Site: brandenburg
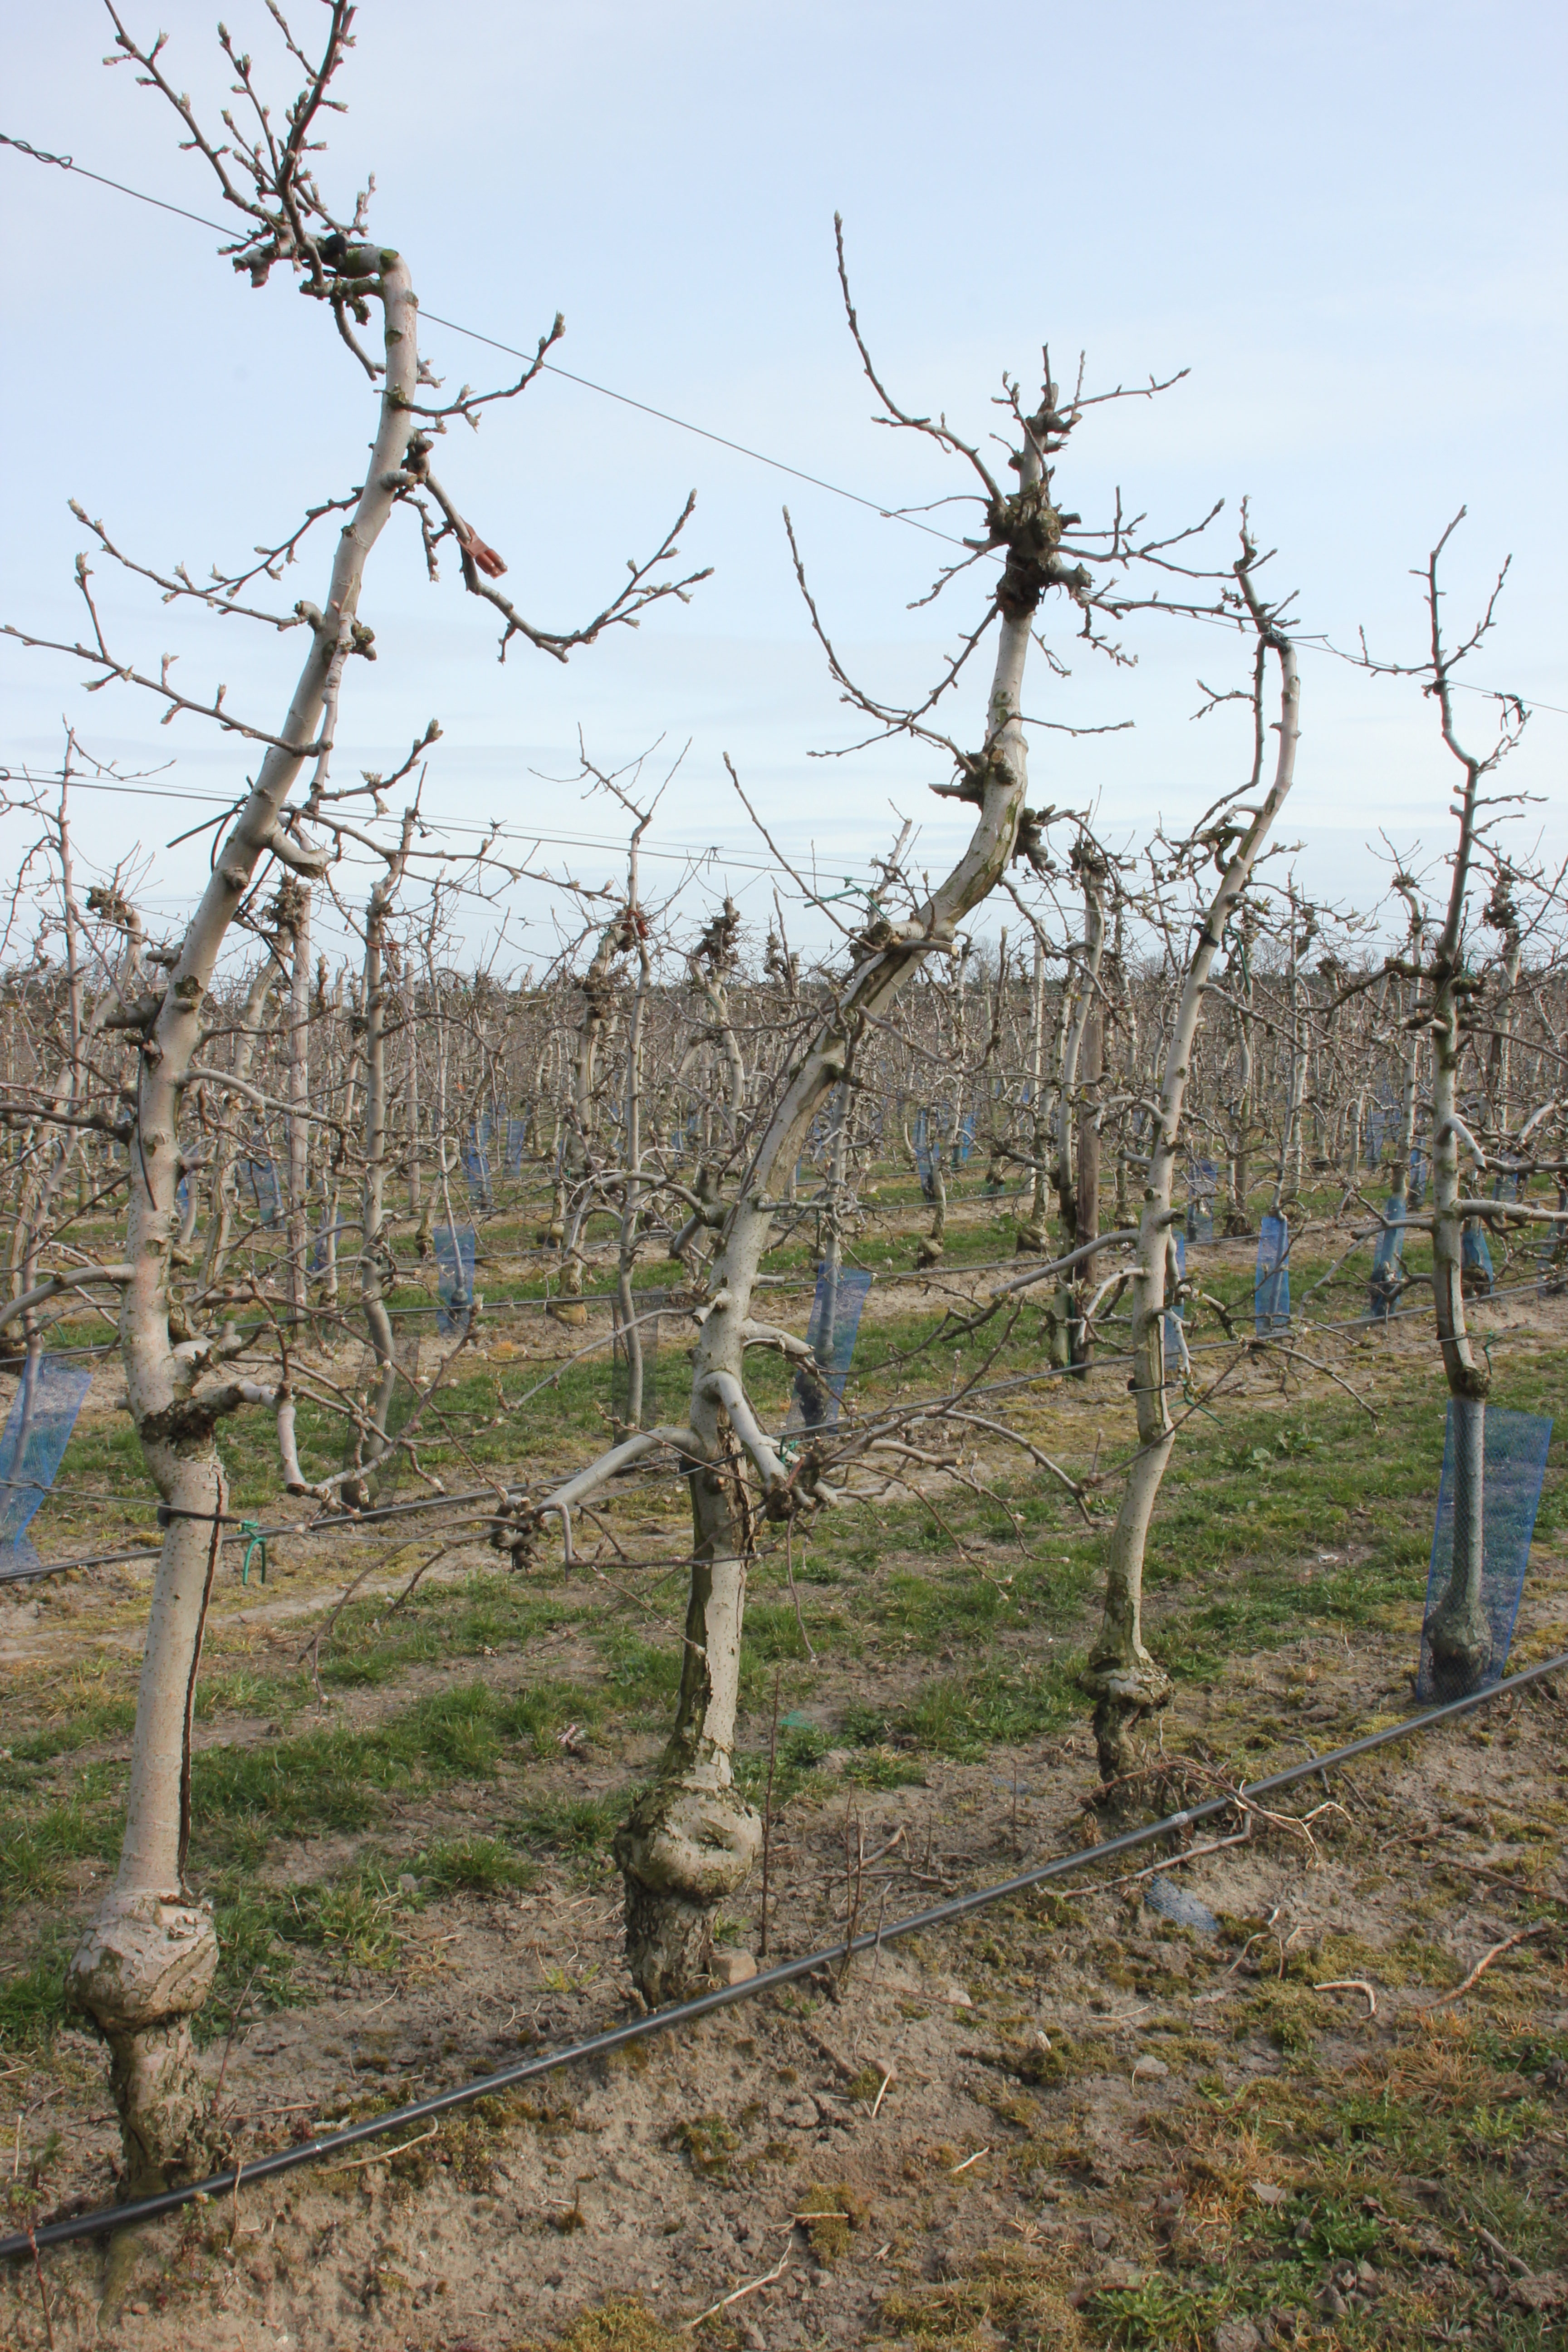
Growth stage (BBCH 54): Inflorescence emergence